Crispijn van de Passe the Younger

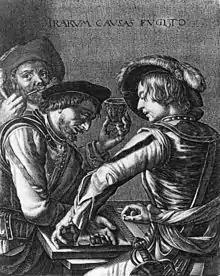
"Backgammon players", first half of the 17th century. Amsterdam University Library

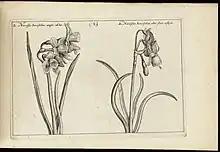
Illustration of a narcissus from the "Hortus Floridus", published in 1614—1616

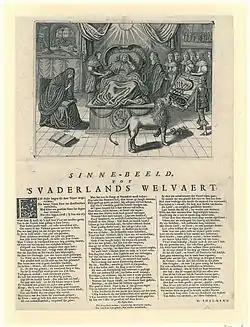
"Sinne-beeld, tot ’s vaderlands welvaert", 1665. Caricature by Van de Passe showing William III of Orange as the saviour of the fatherland. The Dutch Maiden lies sick in bed. After the original print was banned from publication in 1665, Van de Passe created a new version. Rijksmuseum

Crispijn (van) de Passe (born 1594/1595 in Cologne — buried 19 January 1670 in Amsterdam), also known as Crispijn (van) de Passe the Younger (Dutch: "Crispijn (van) de Passe de Jonge") or Crispijn (van) de Passe (II), was a Dutch Golden Age engraver, draughtsman and publisher of prints.